Beekeeping

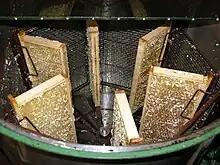
Honey Extractor

In 2015, the Flow Hive system was invented in Australia by Cedar Anderson and his father Stuart Anderson, whose design allows honey to be extracted without cumbersome centrifuge equipment.